Hejaz

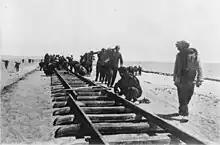
Workers laying tracks for the Hejaz Railway near Tabuk, 1906

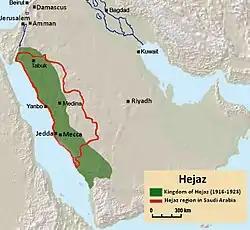
Kingdom of Hejaz (green) with the modern-day region of Hejaz

Due to the presence of the two holy cities in the Hejaz, the region was ruled by numerous empires. The Hejaz was at the center of the Rashidun Caliphate, in particular whilst its capital was Medina from 632 to 656 ACE. The region was then under the control of regional powers, such as Egypt and the Ottoman Empire, throughout much of its later history. After the Ottomans lost control of it, Hejaz became an independent state.